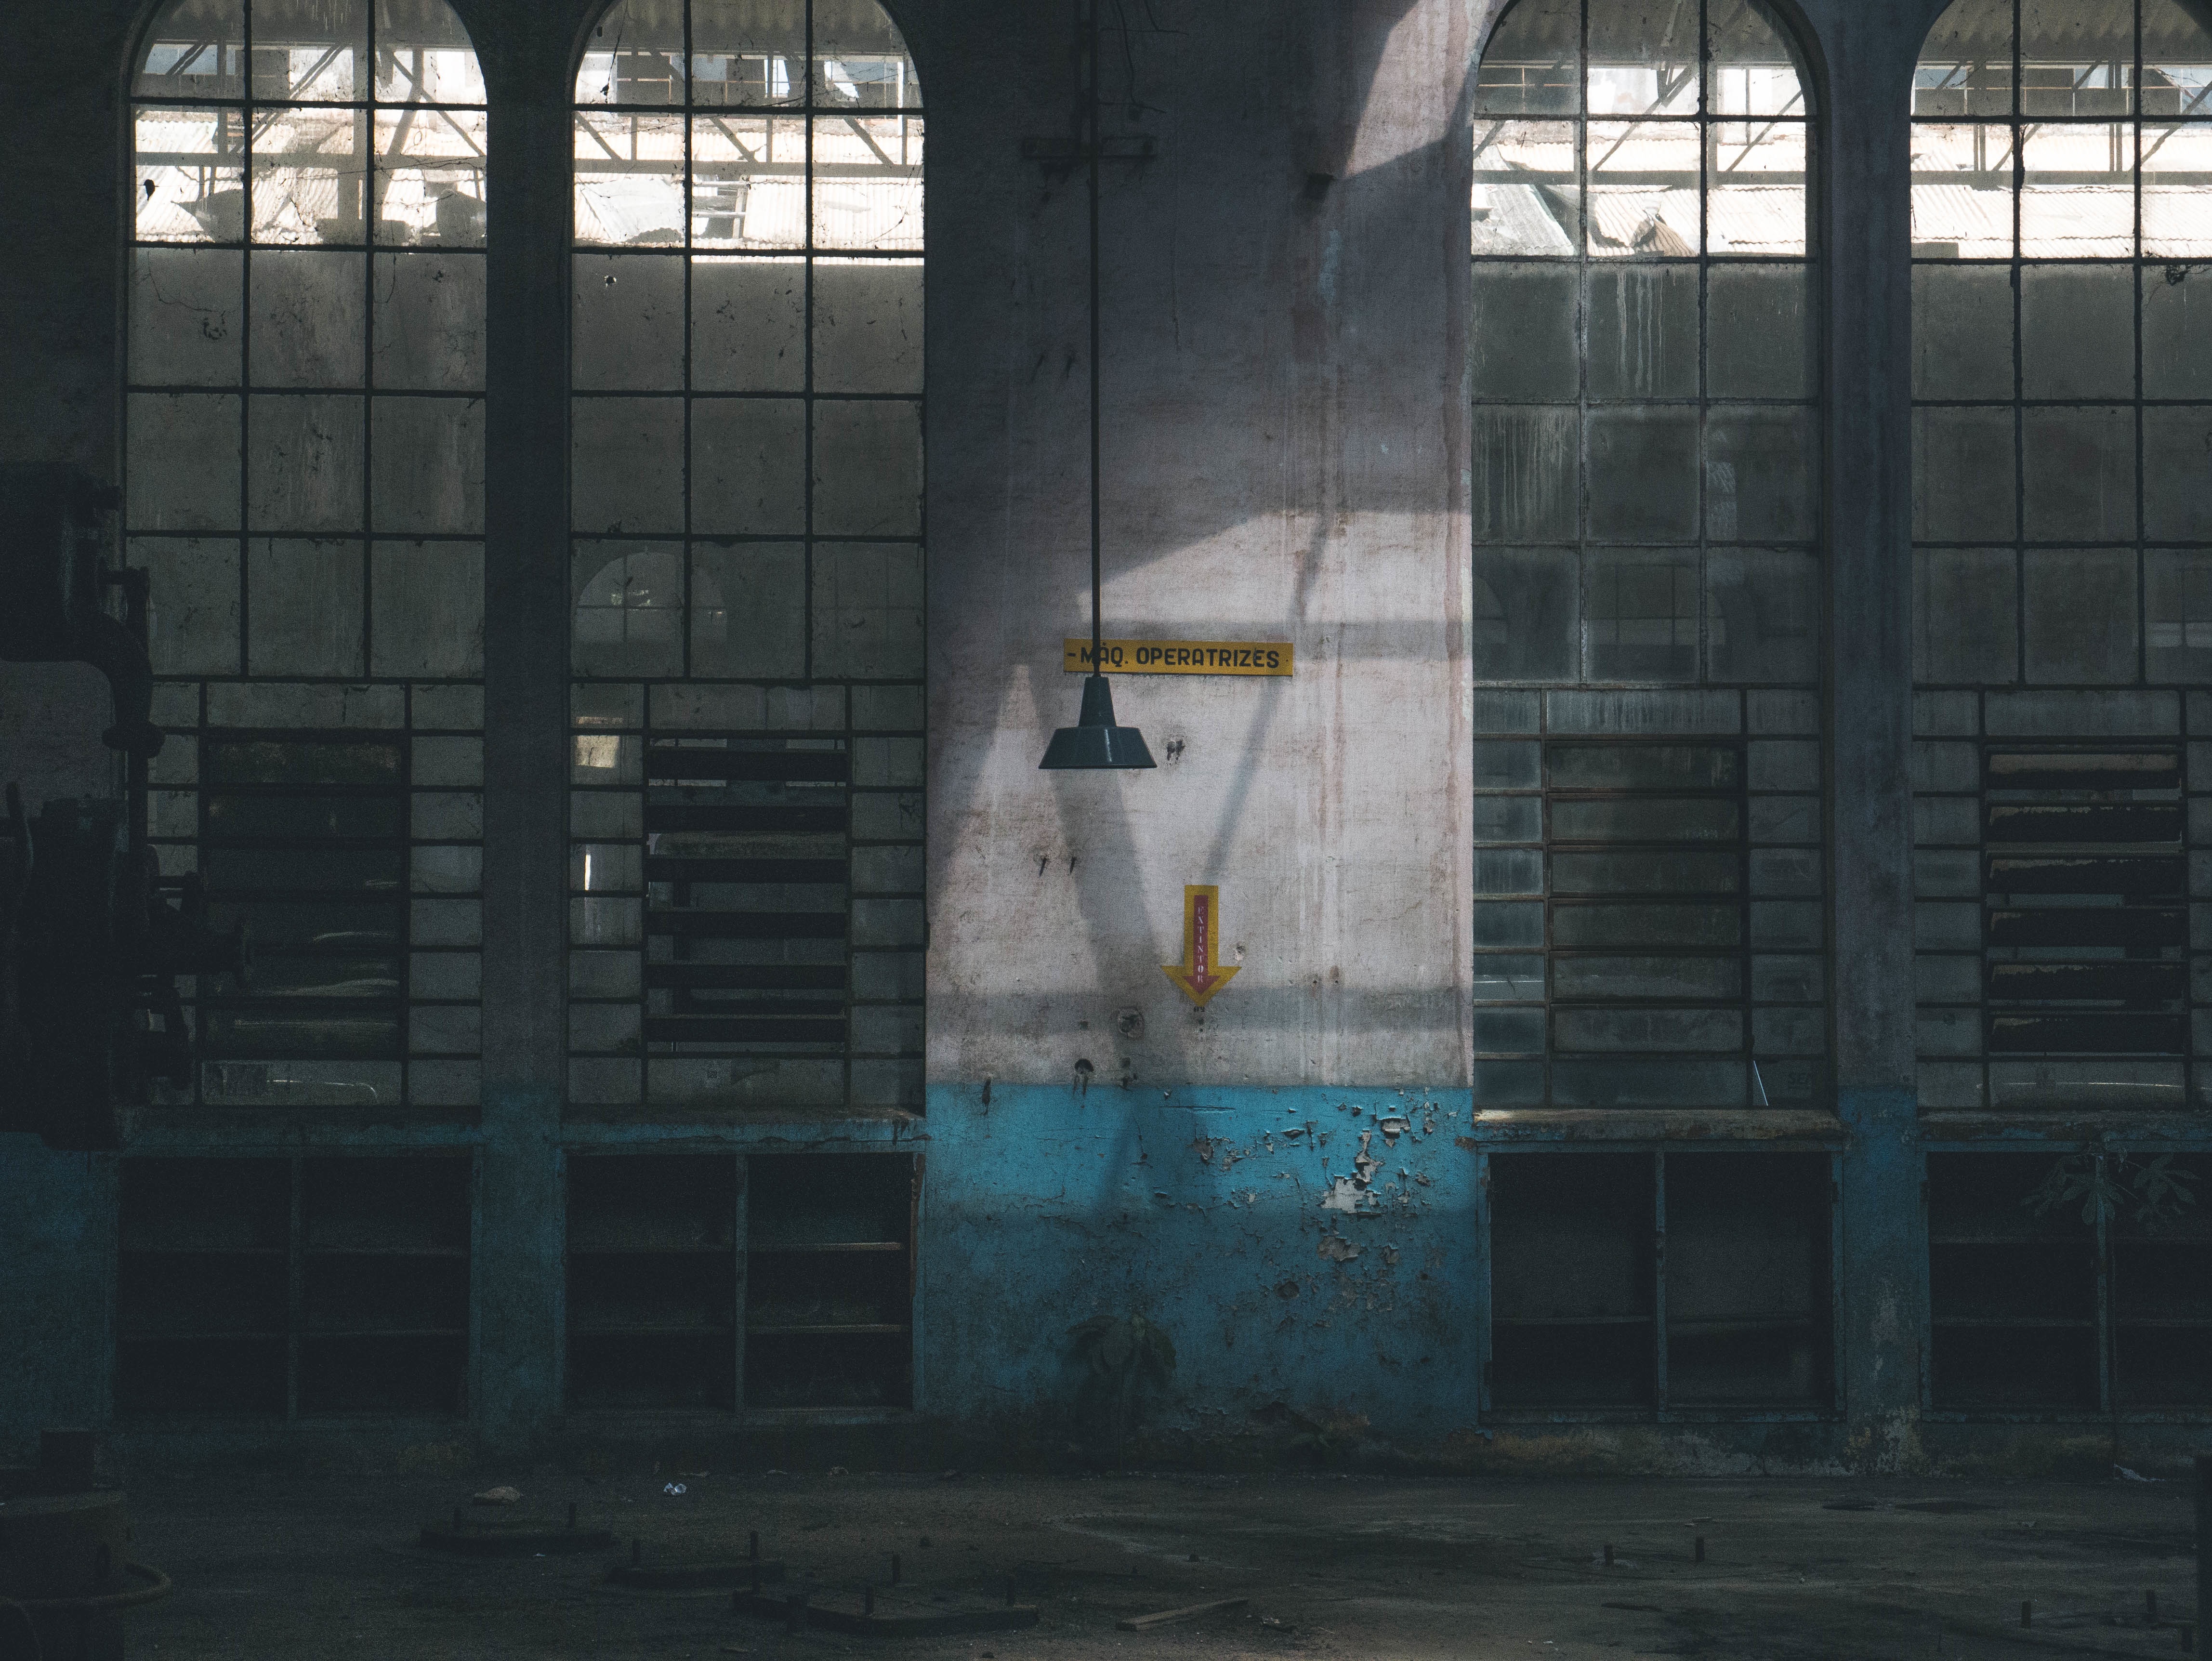
window, wall, color, facade, darkness, blue, art, screenshot, urban area